Lady by Choice

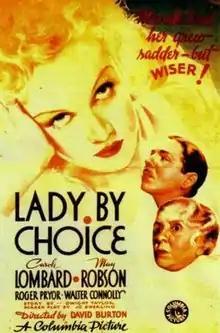

Lady by Choice is a 1934 American romantic drama film released by Columbia Pictures starring Carole Lombard as a fan dancer and May Robson as a homeless drunk asked to pose as the dancer's mother for a publicity stunt, with unexpected consequences. Promoted as a follow-up to Frank Capra's 1933 hit "Lady for a Day" (1933), it resembles the earlier film only in the casting of Robson.